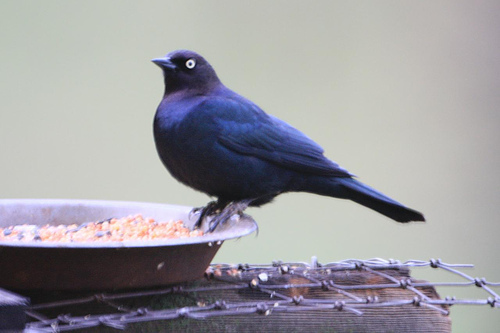
a small bluish black bird with light eyes.
this is a blue bird with a white eye and a pointy beak.
this bird is nearly all black with yellow eyes, and a short pointy bill.
a bird that is a dark purple it is almost black with yellow beady eyes.
this bird is black with large eyes and has a very short beak.
a medium sized black bird, with yellow eyes, and a short black bill.
this is a primarily blue bird with white eyes, and a metallic blue-purple head and throat.
this bird has blue feathers and white obvious eyes.
this bird has a dark blue breast and wings with a black crown and retrices.
this bird has a pointed black bill, with a black breast.
Species: Brewer Blackbird